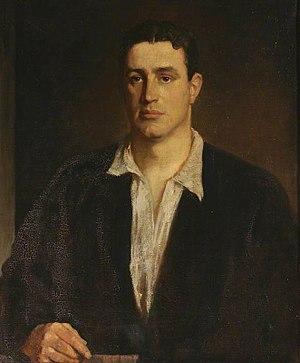
Glyn Warren Philpot, né le 5 octobre 1884 à Clapham et mort le 16 décembre 1937 à Londres, est un peintre et sculpteur anglais, surtout connu pour ses portraits à l'huile.